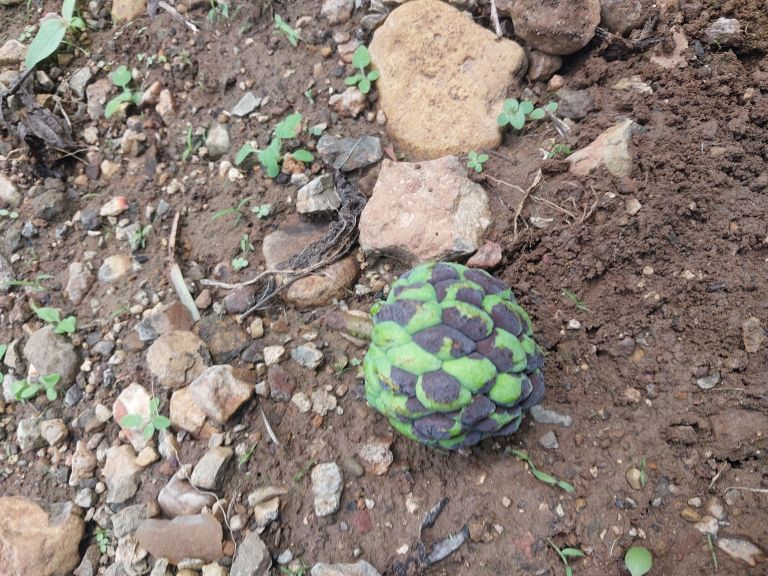
Disease label: Diplodia Rot